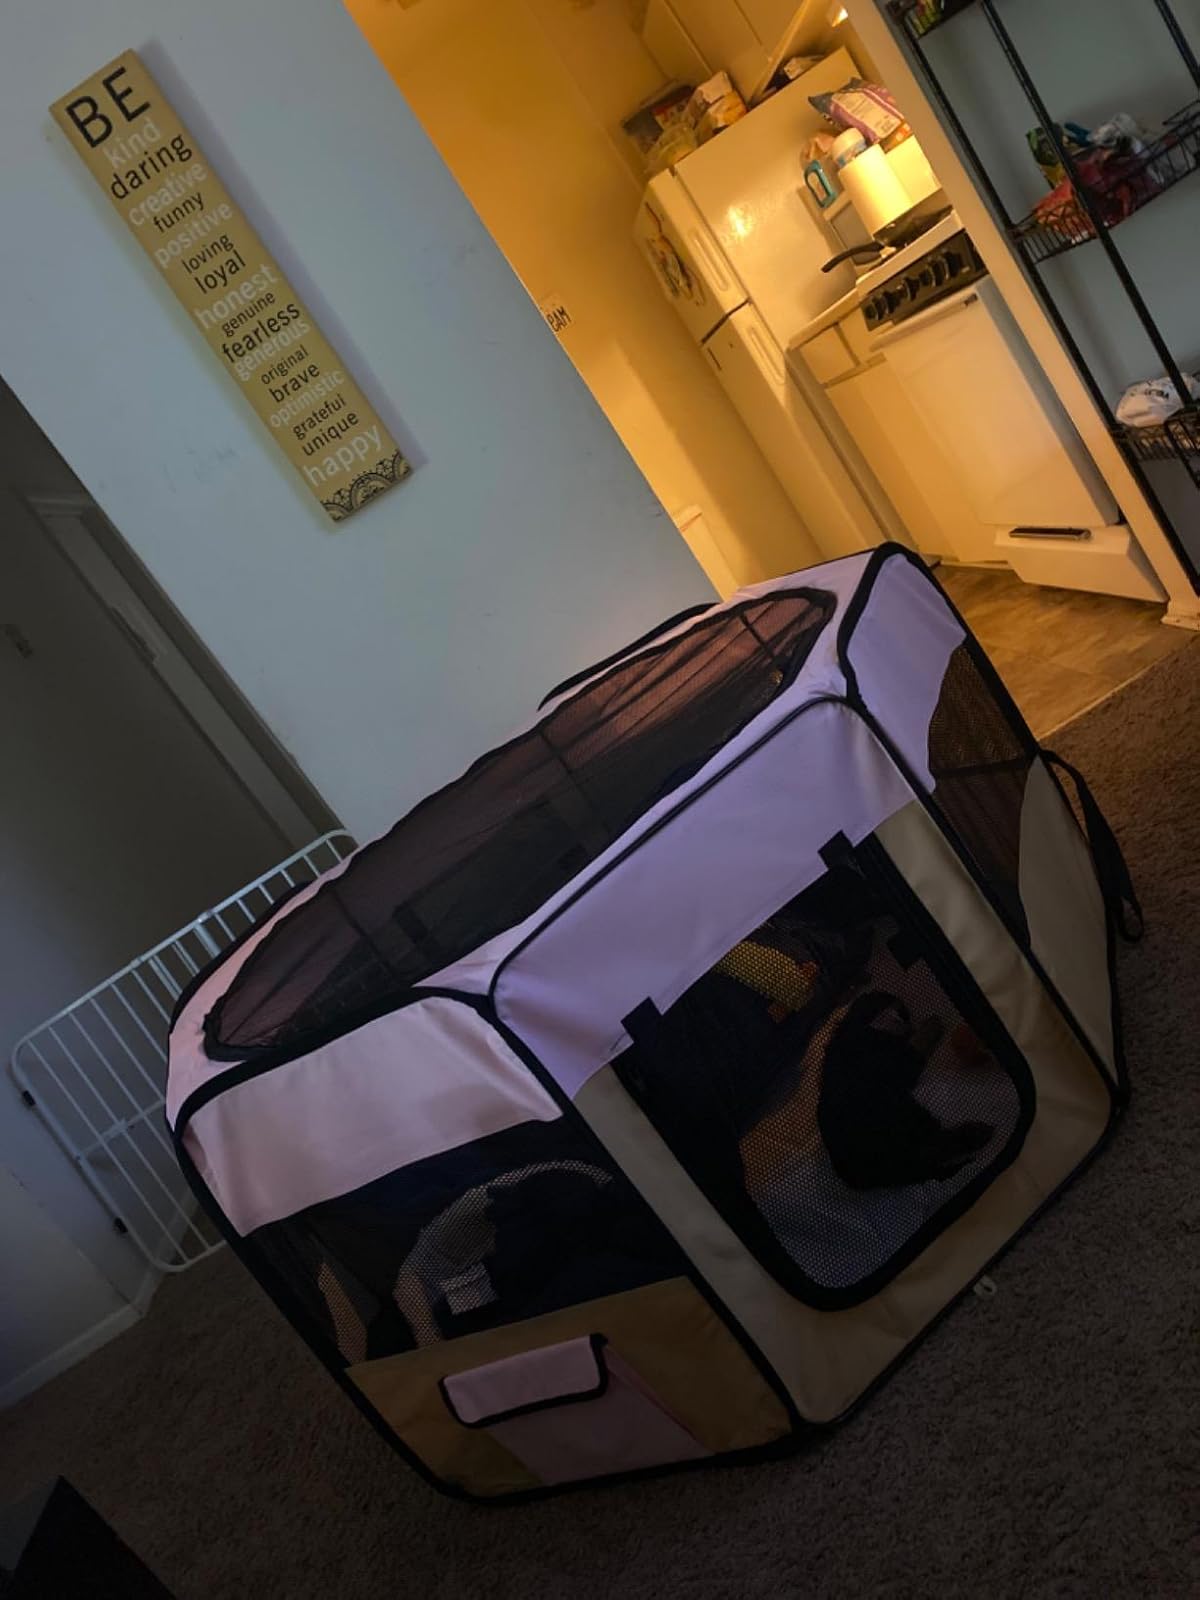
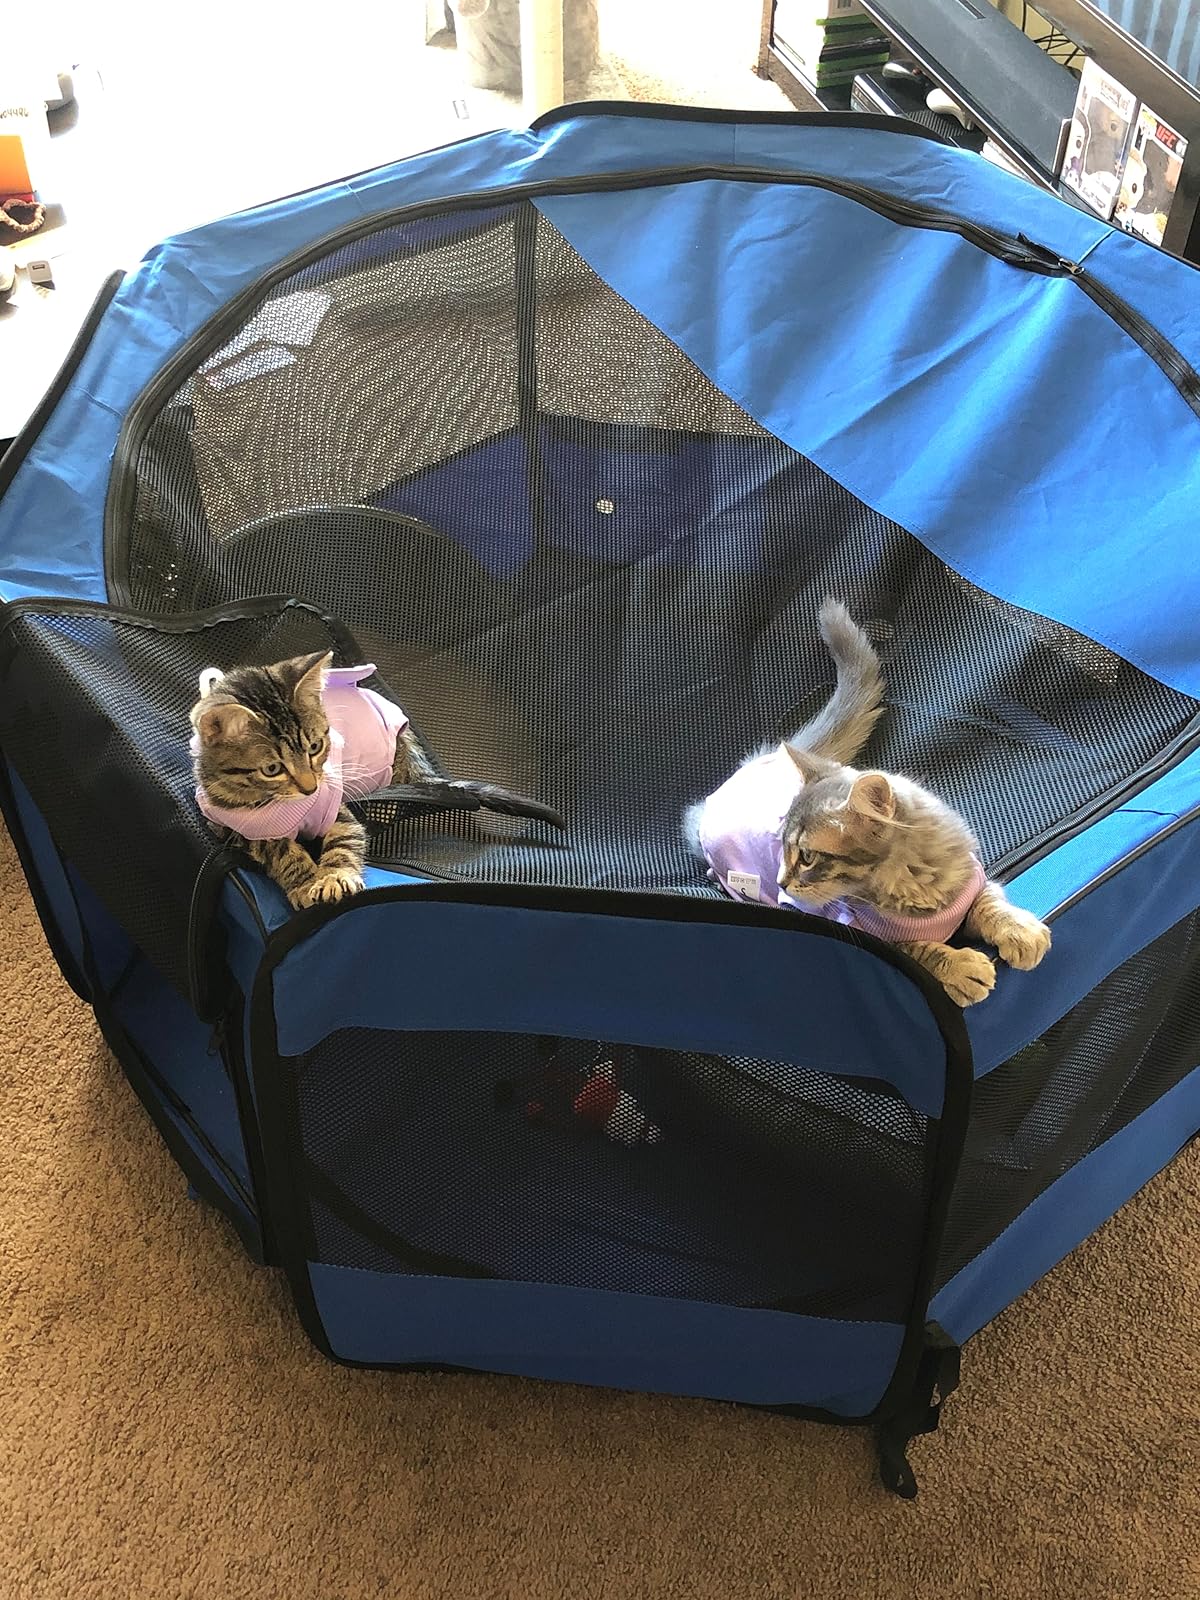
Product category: items_kennel
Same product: no